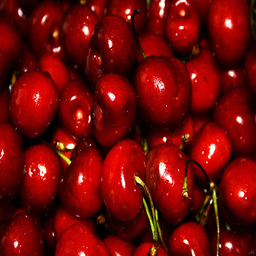
Label: Apple